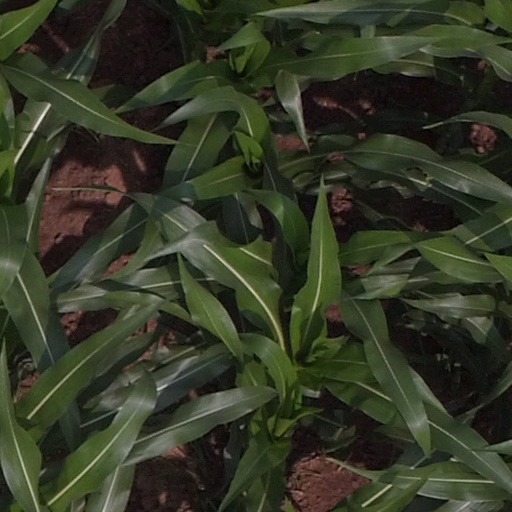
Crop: maize; corn